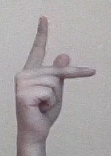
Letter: dha